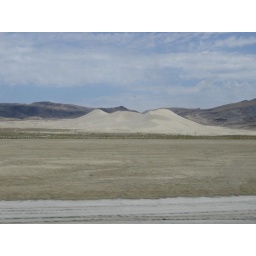
sand mountain, off highway 50 &amp;quot;the loneliest highway in the US&amp;quot;